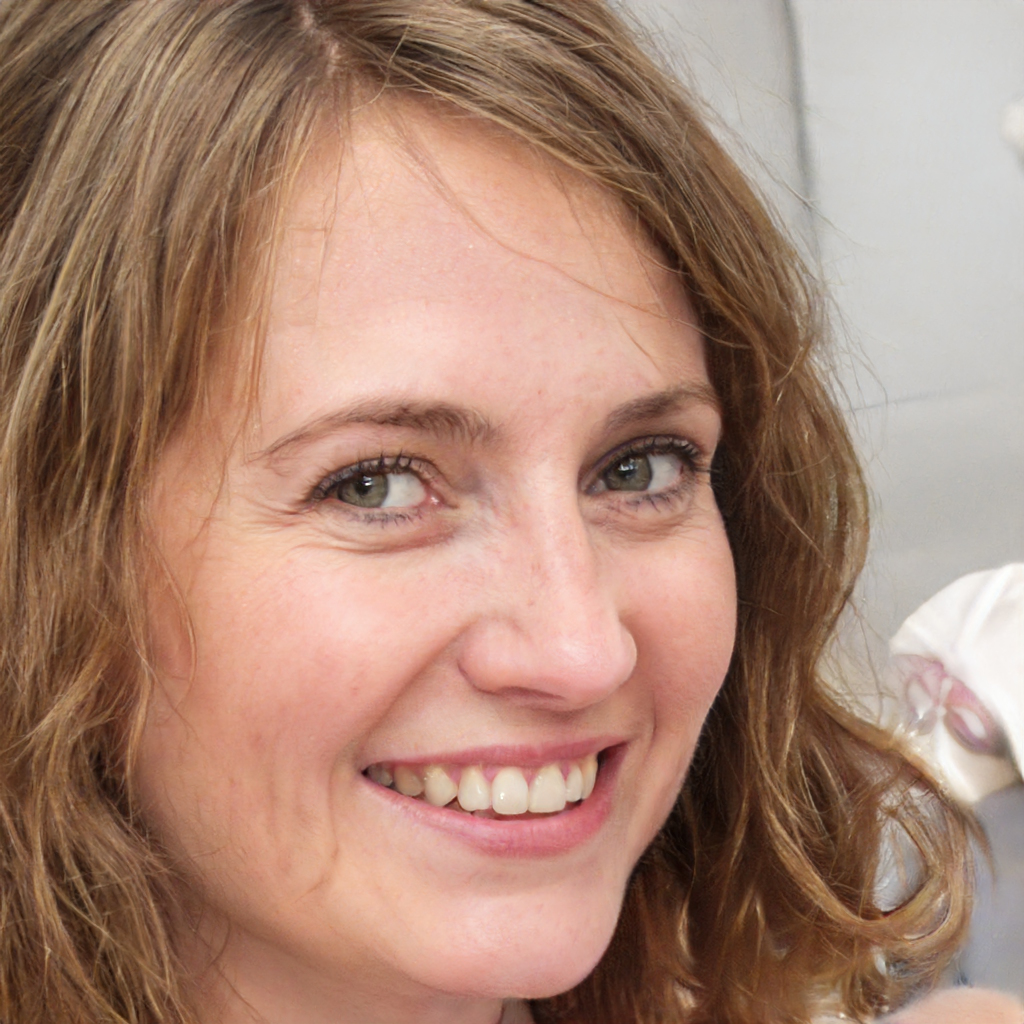
Label: Colored